Louis Delaunay-Belleville

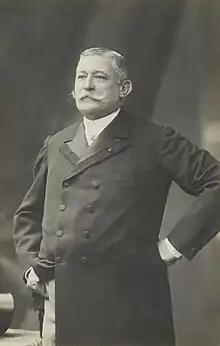

Louis Delaunay-Belleville (20 November 1843, Corbeil – 10 February 1912, Cannes) was a French engineer.